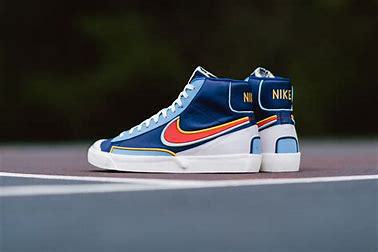
Brand: Nike
Model: Blazer